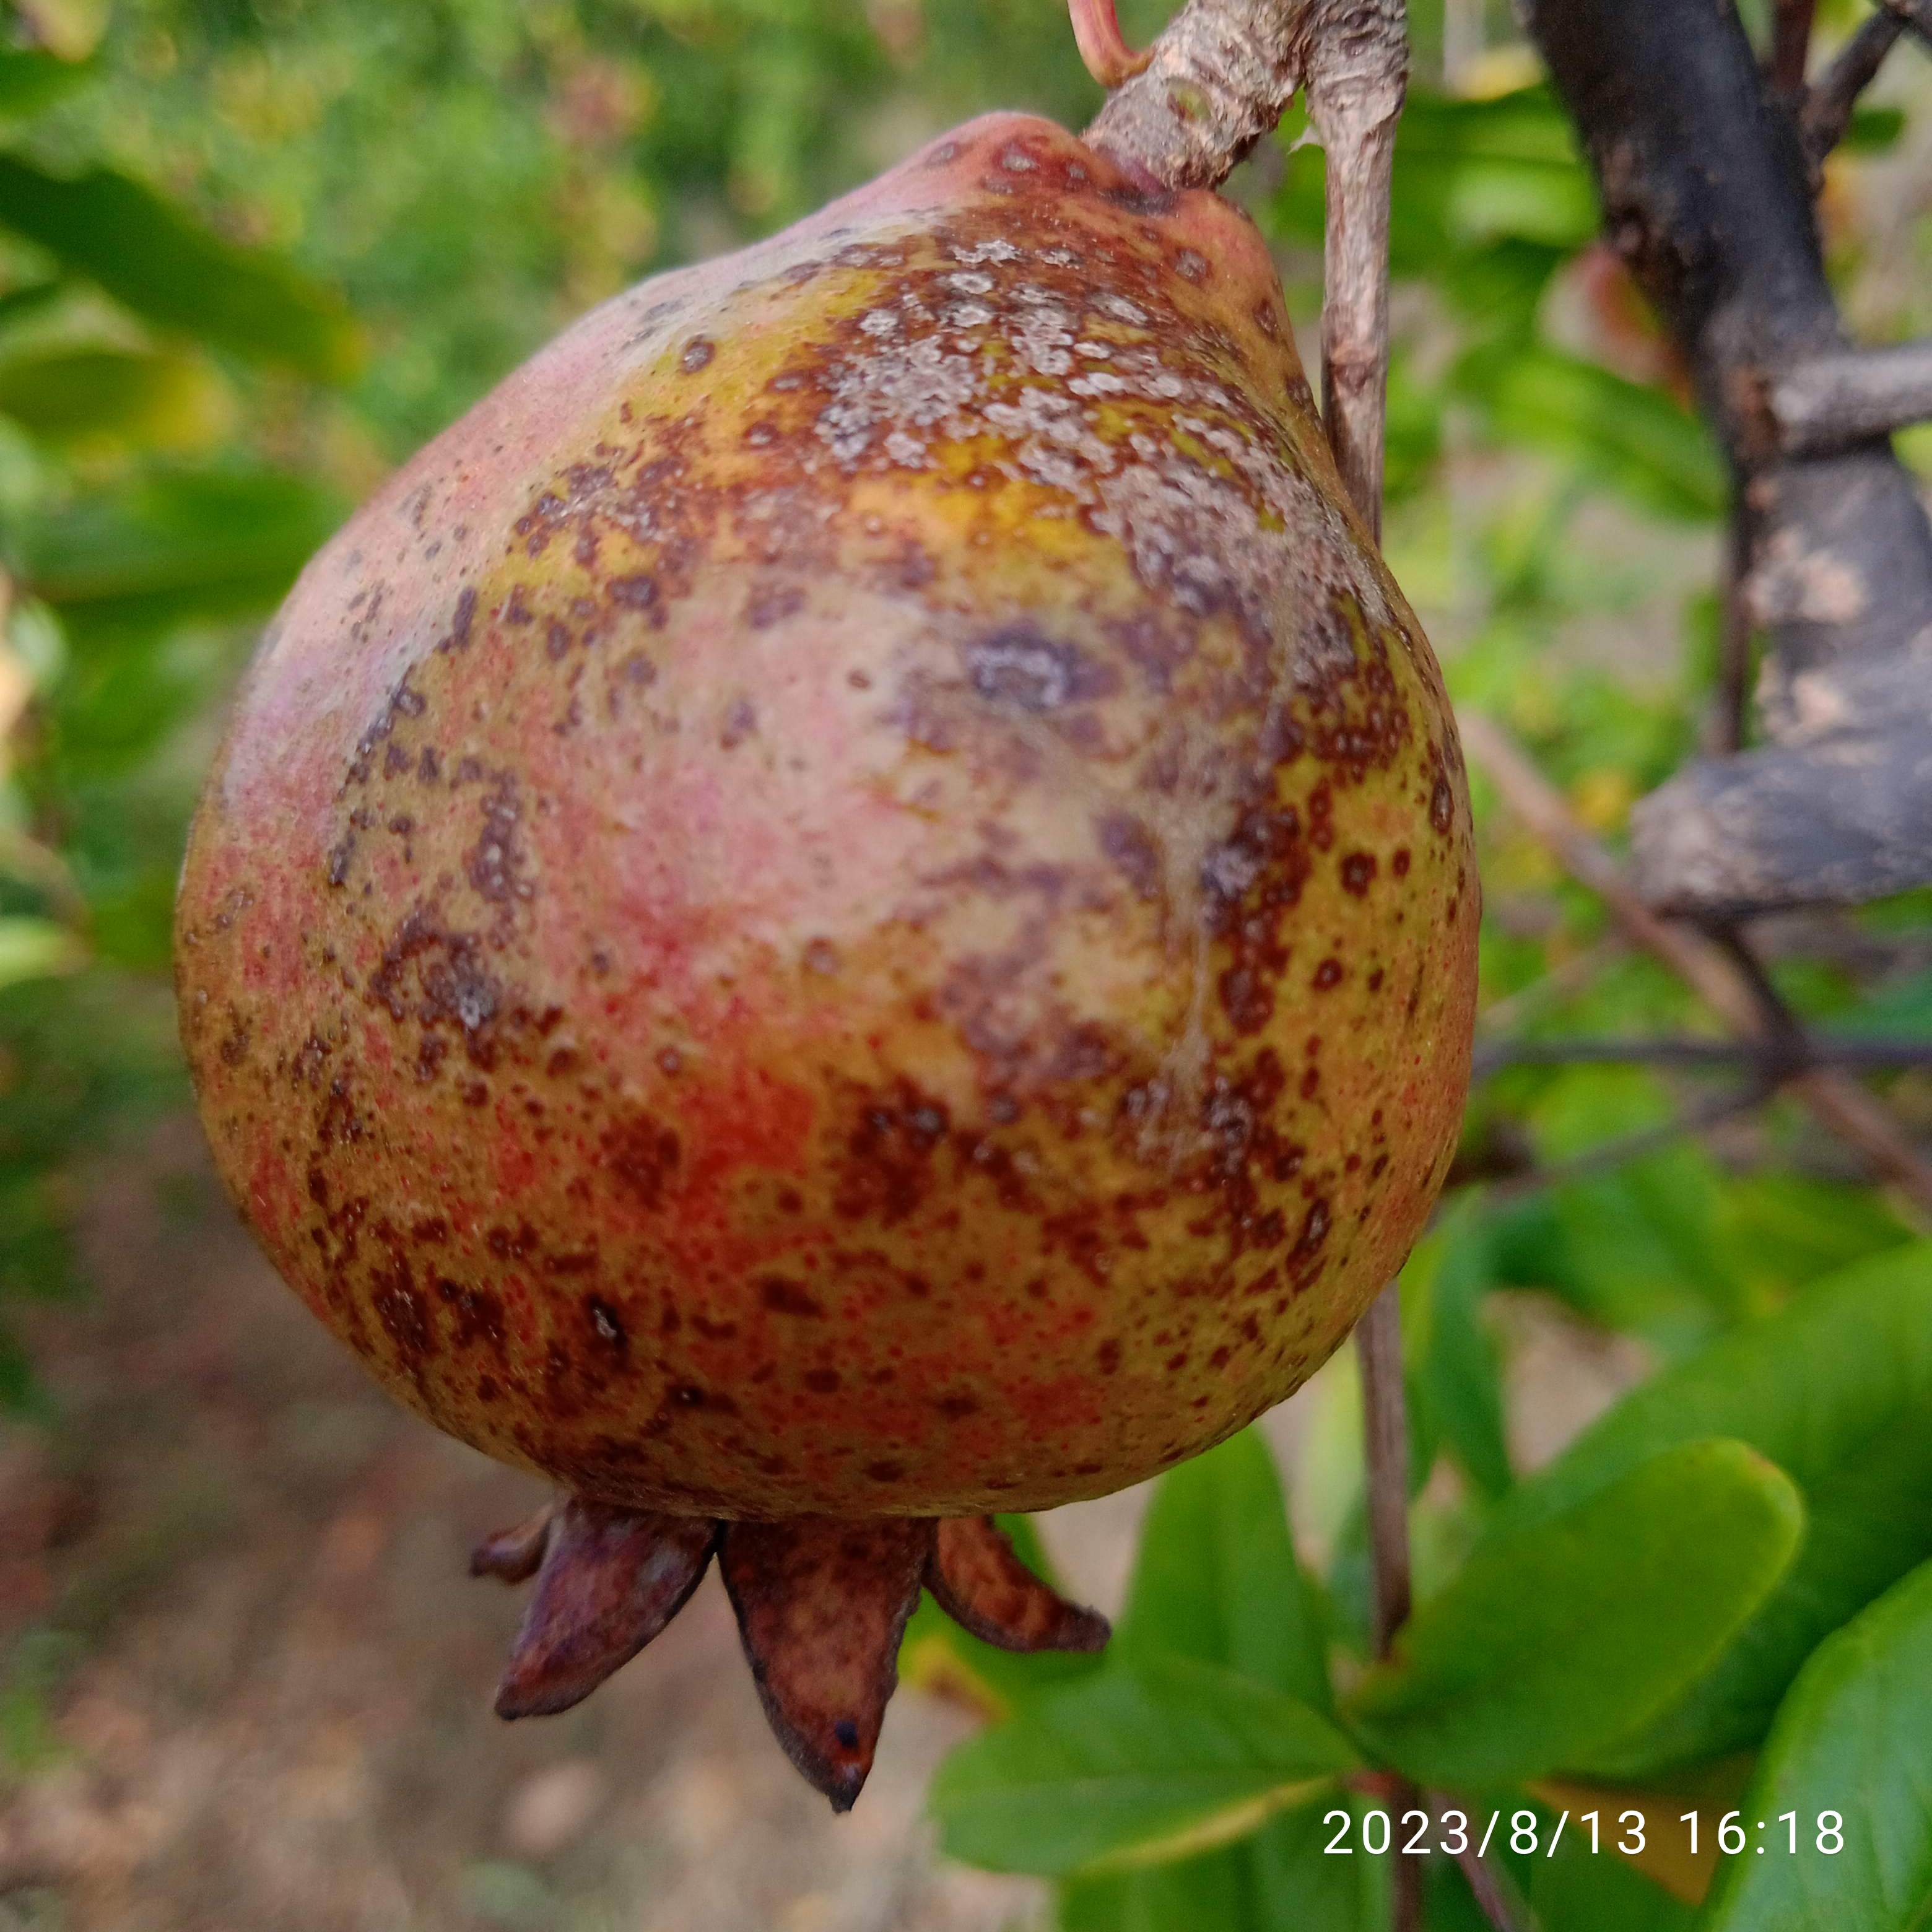
Label: Cercospora